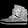
Label: Ankle boot